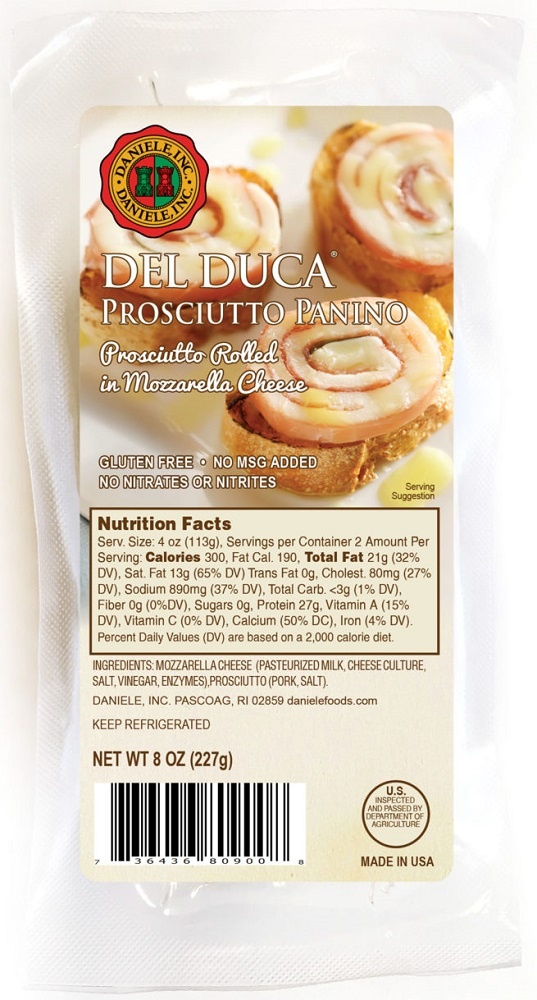
DANIELE: Del Duca Prosciutto Panino, 8 oz
MADE IN THE USA. Our classic, most popular Del Duca® Prosciutto has a creamy texture and sweet flavor. Drape delicious slices of Del Duca® Prosciutto over melon, and sprinkle with fresh julienne basil for a refreshing treat
Brand: Daniele
Category: Food, Beverages & Tobacco > Food Items > Meat, Seafood & Eggs > Meat > Lunch & Deli Meats